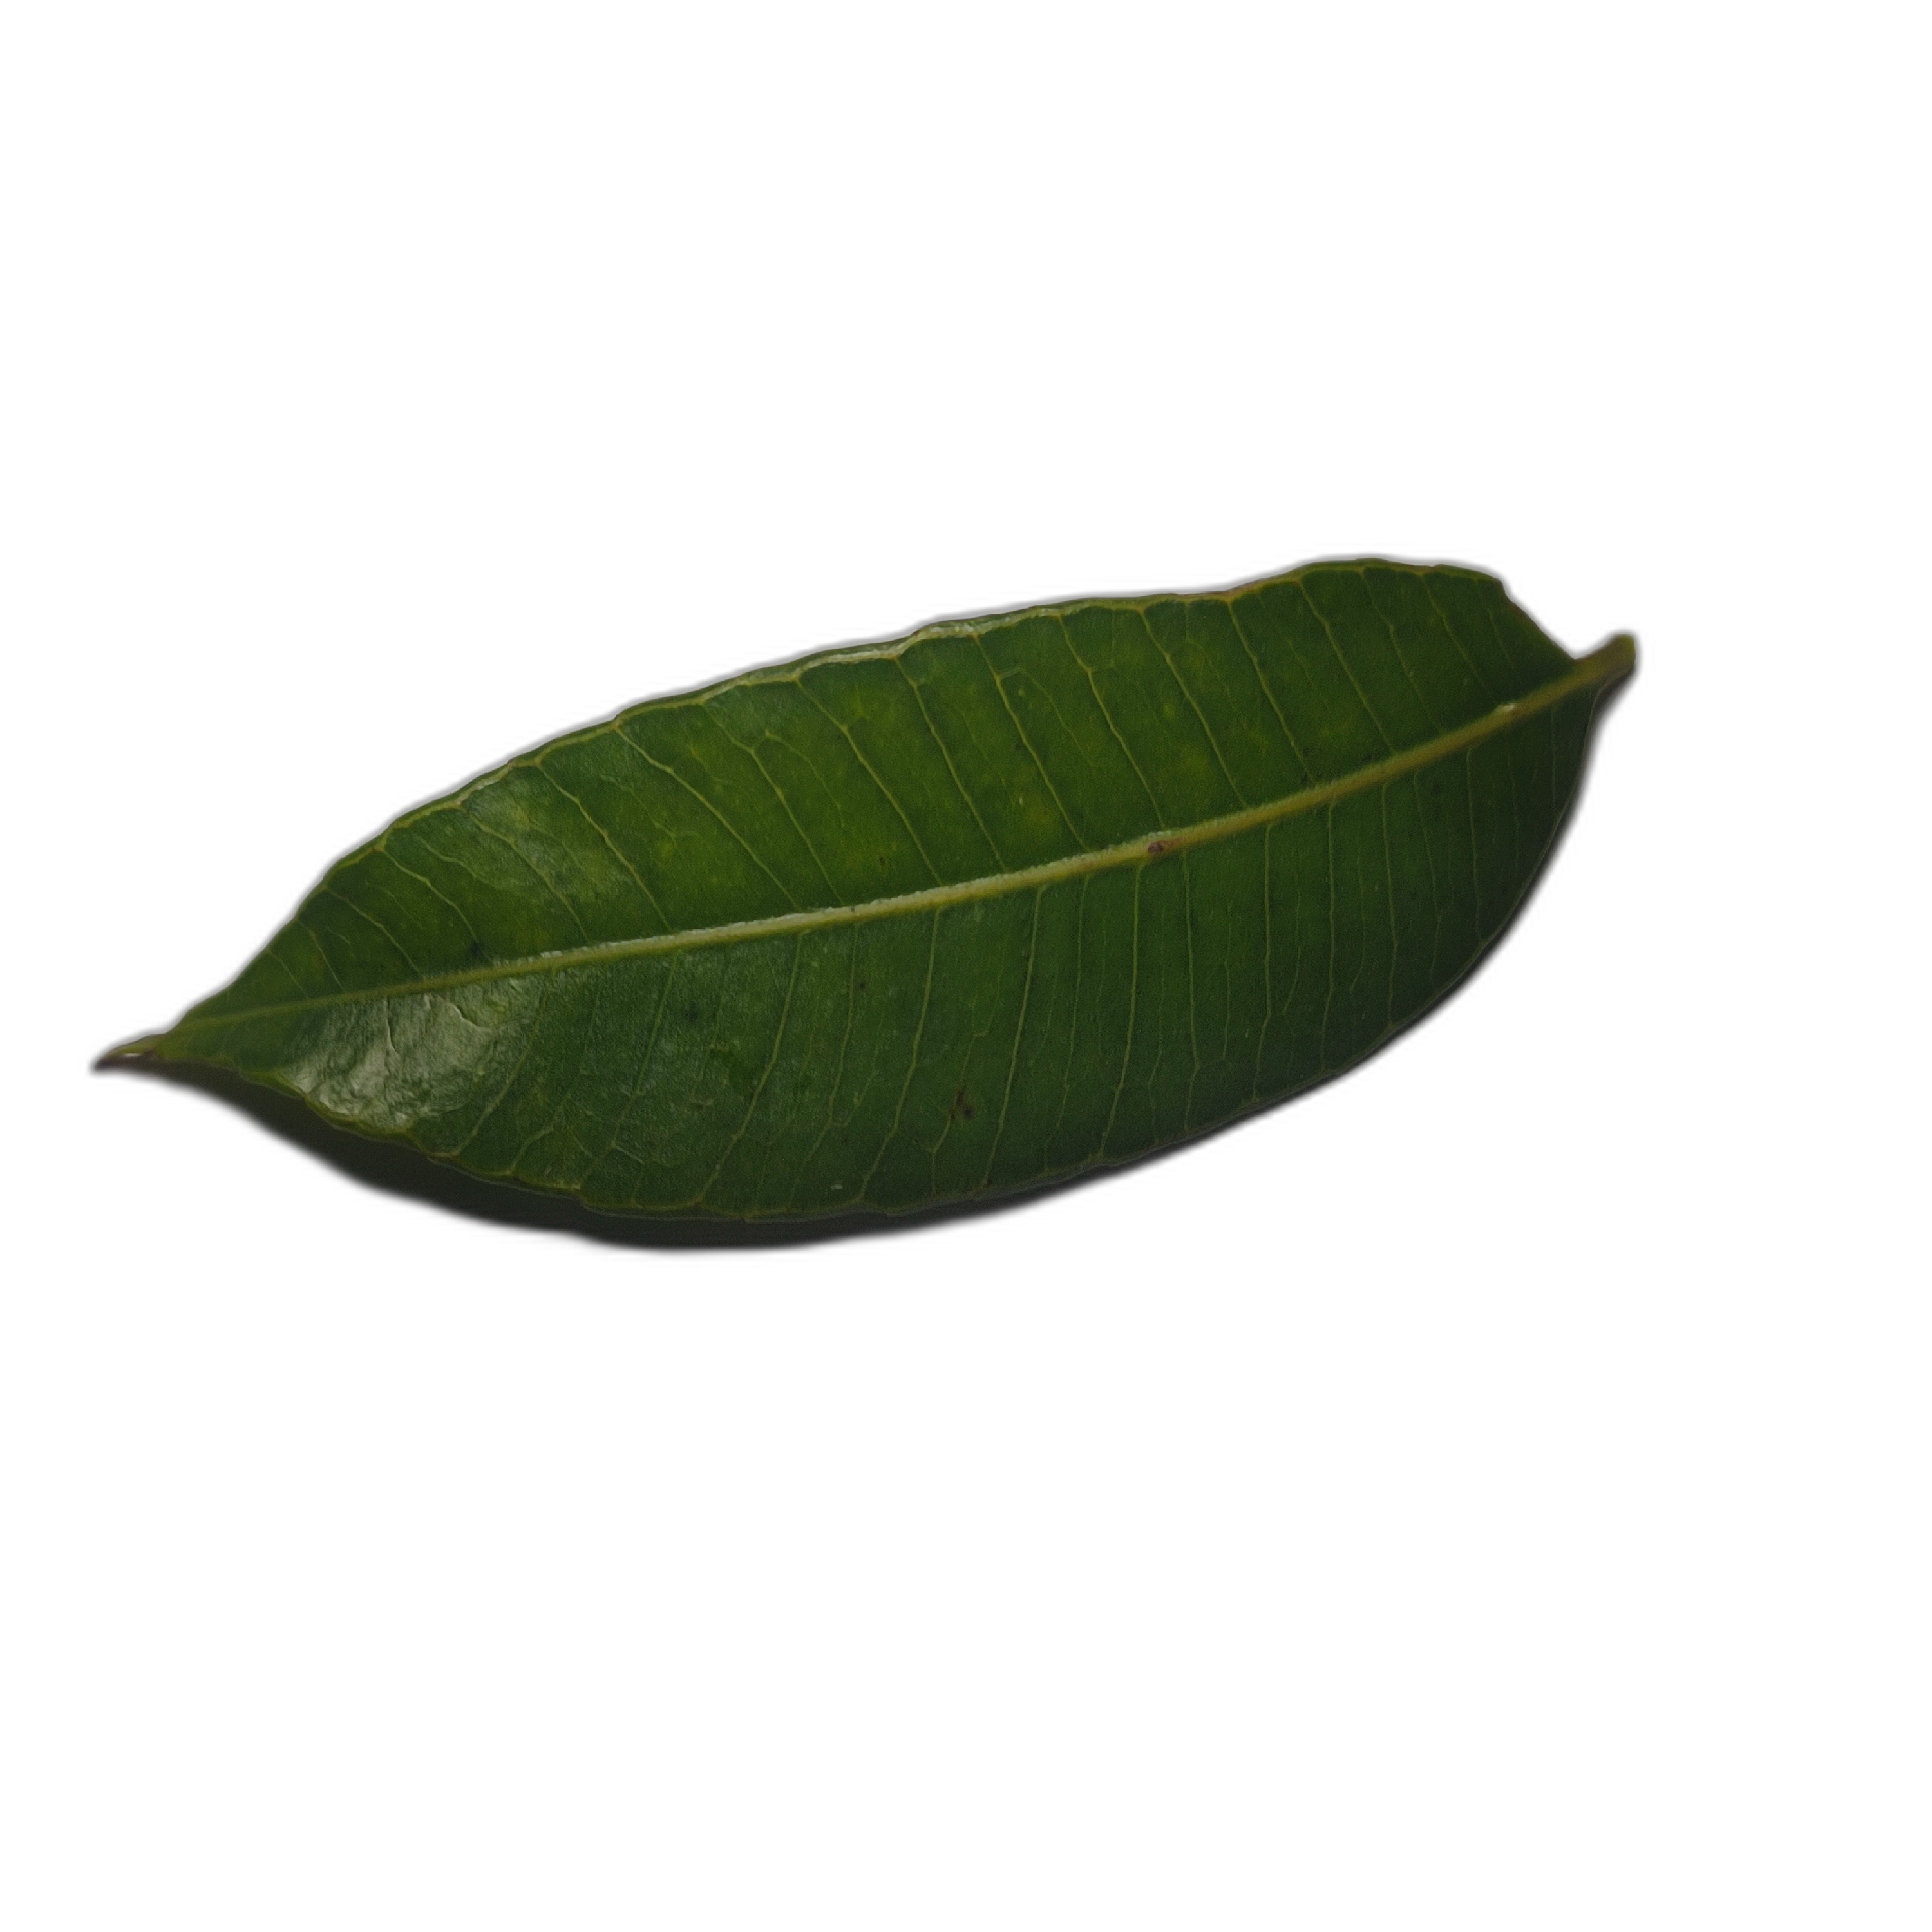
Label: healthy